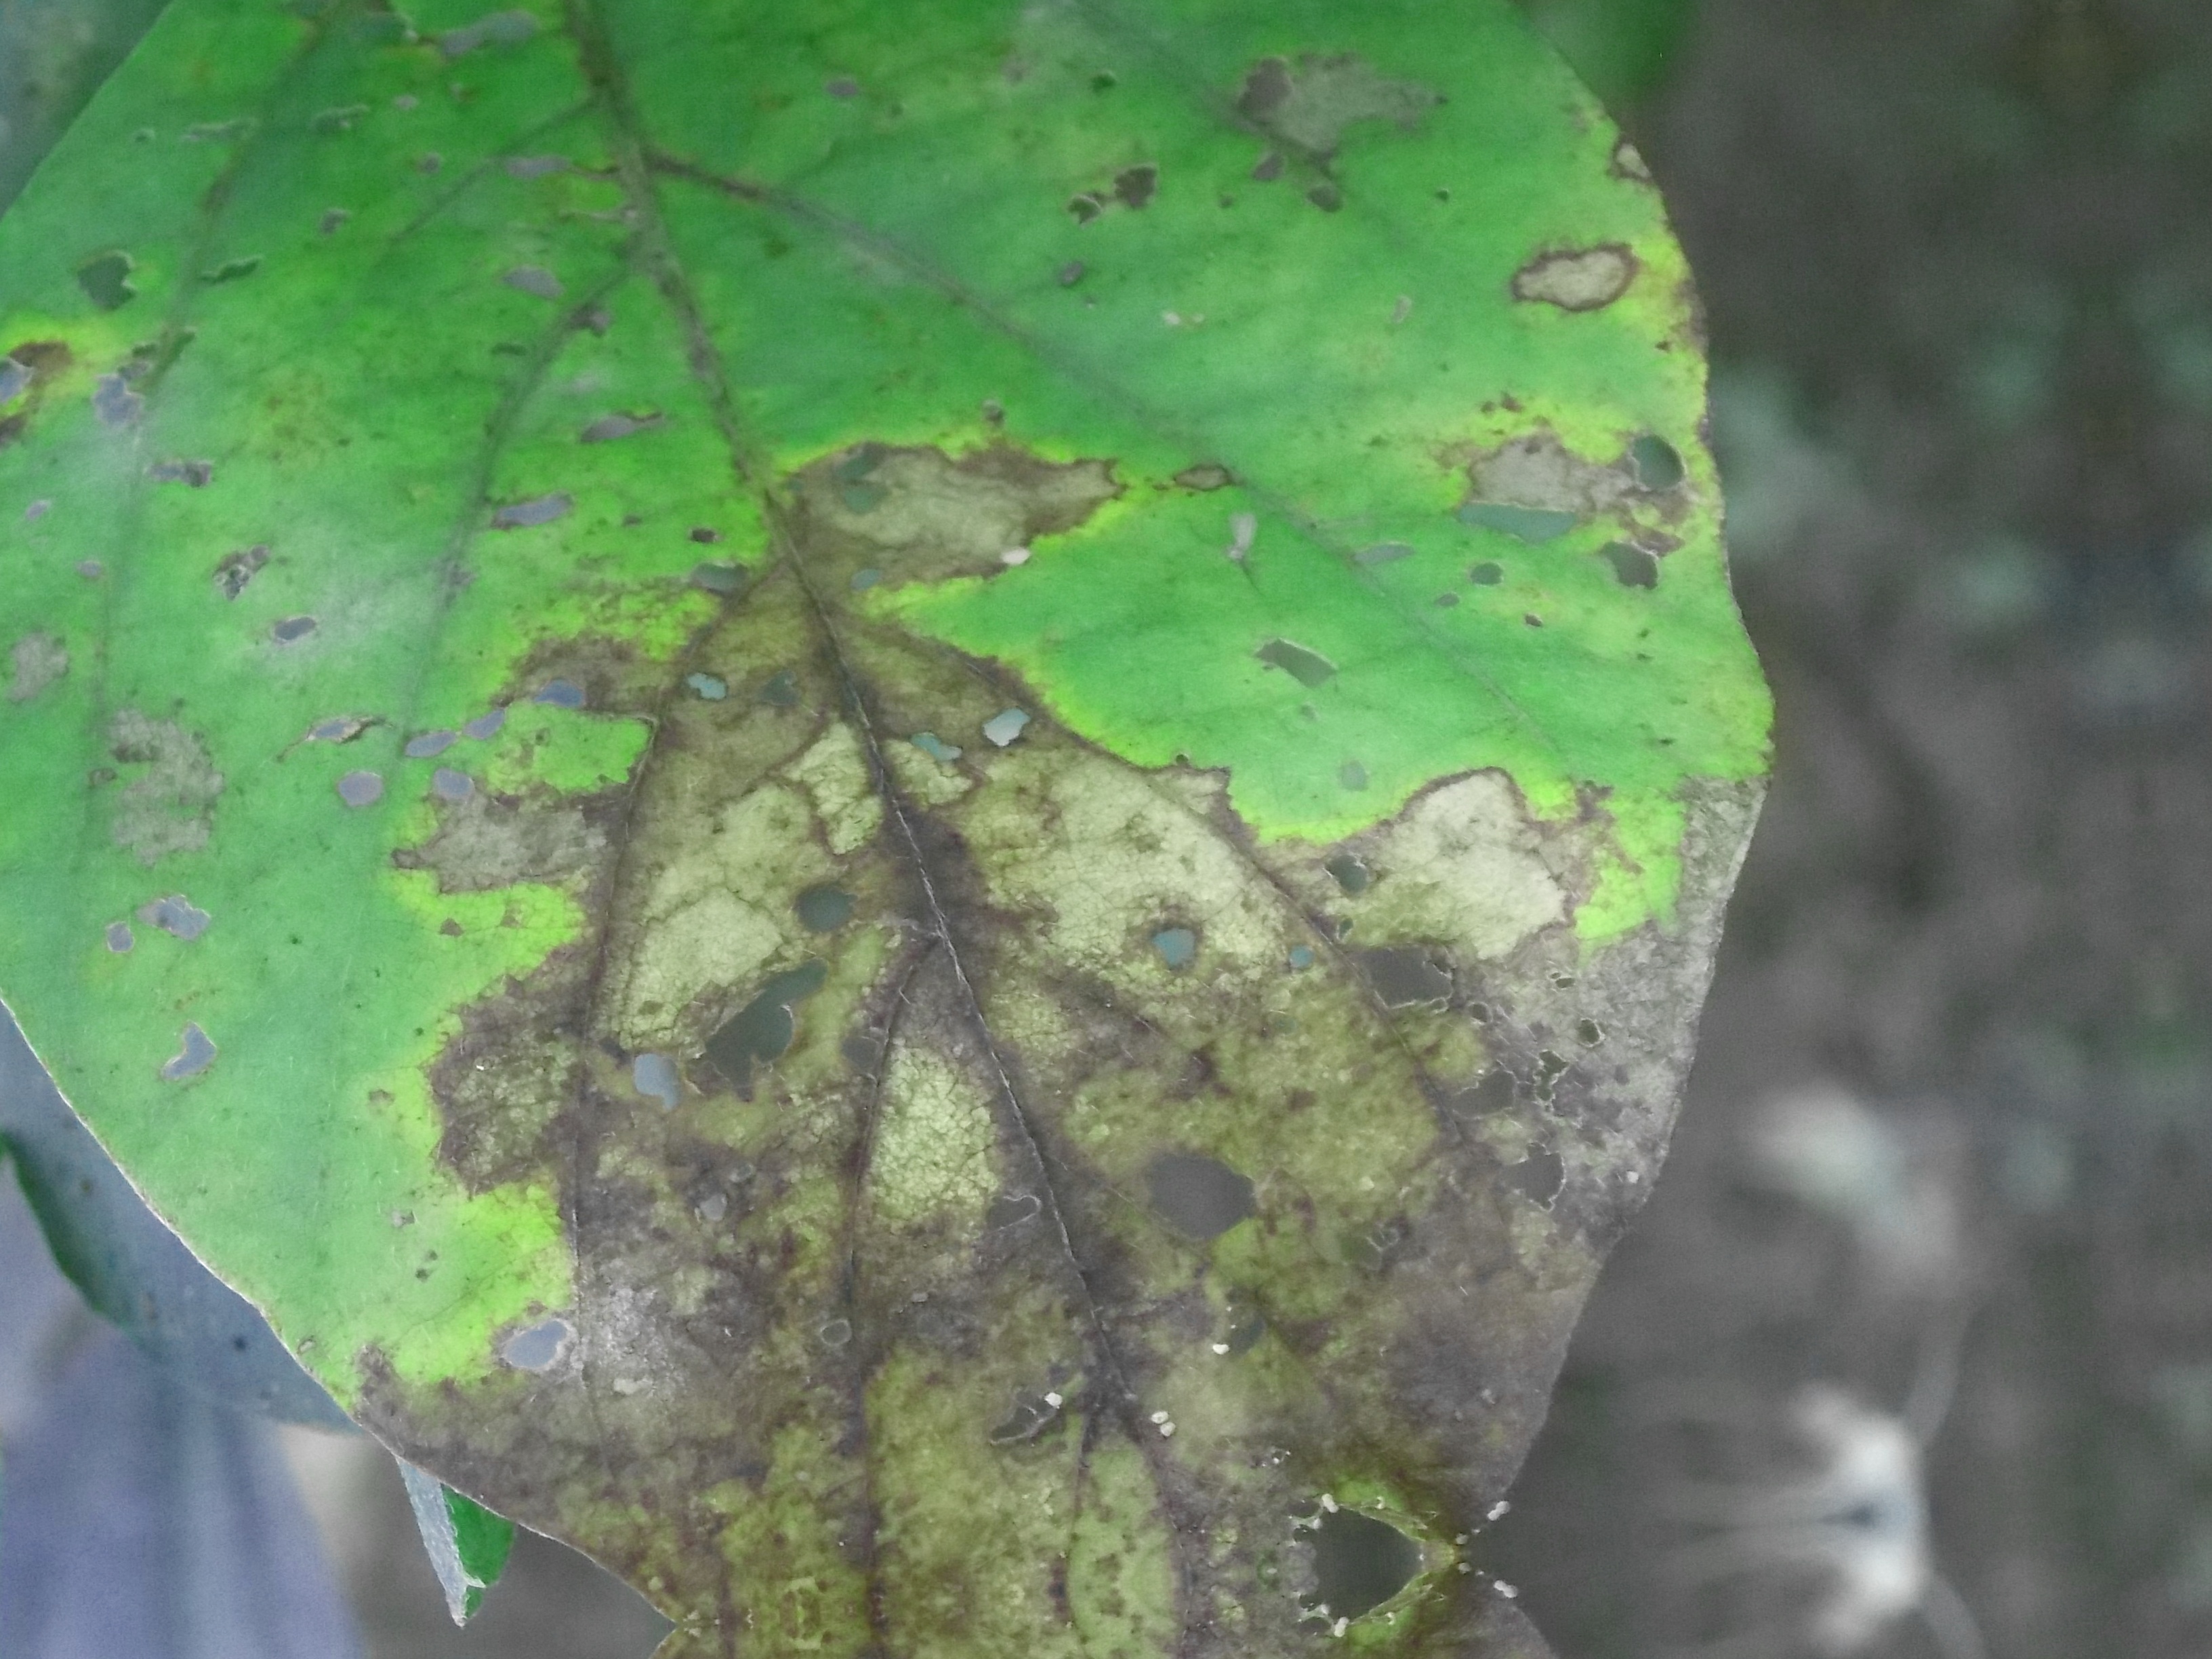
Label: Disease